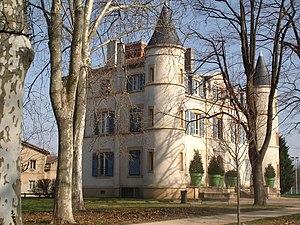
Feyzin (69)